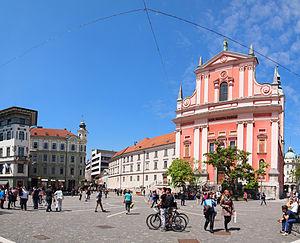
La place Prešeren est la place centrale de Ljubljana, capitale de la Slovénie.